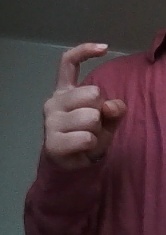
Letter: ra